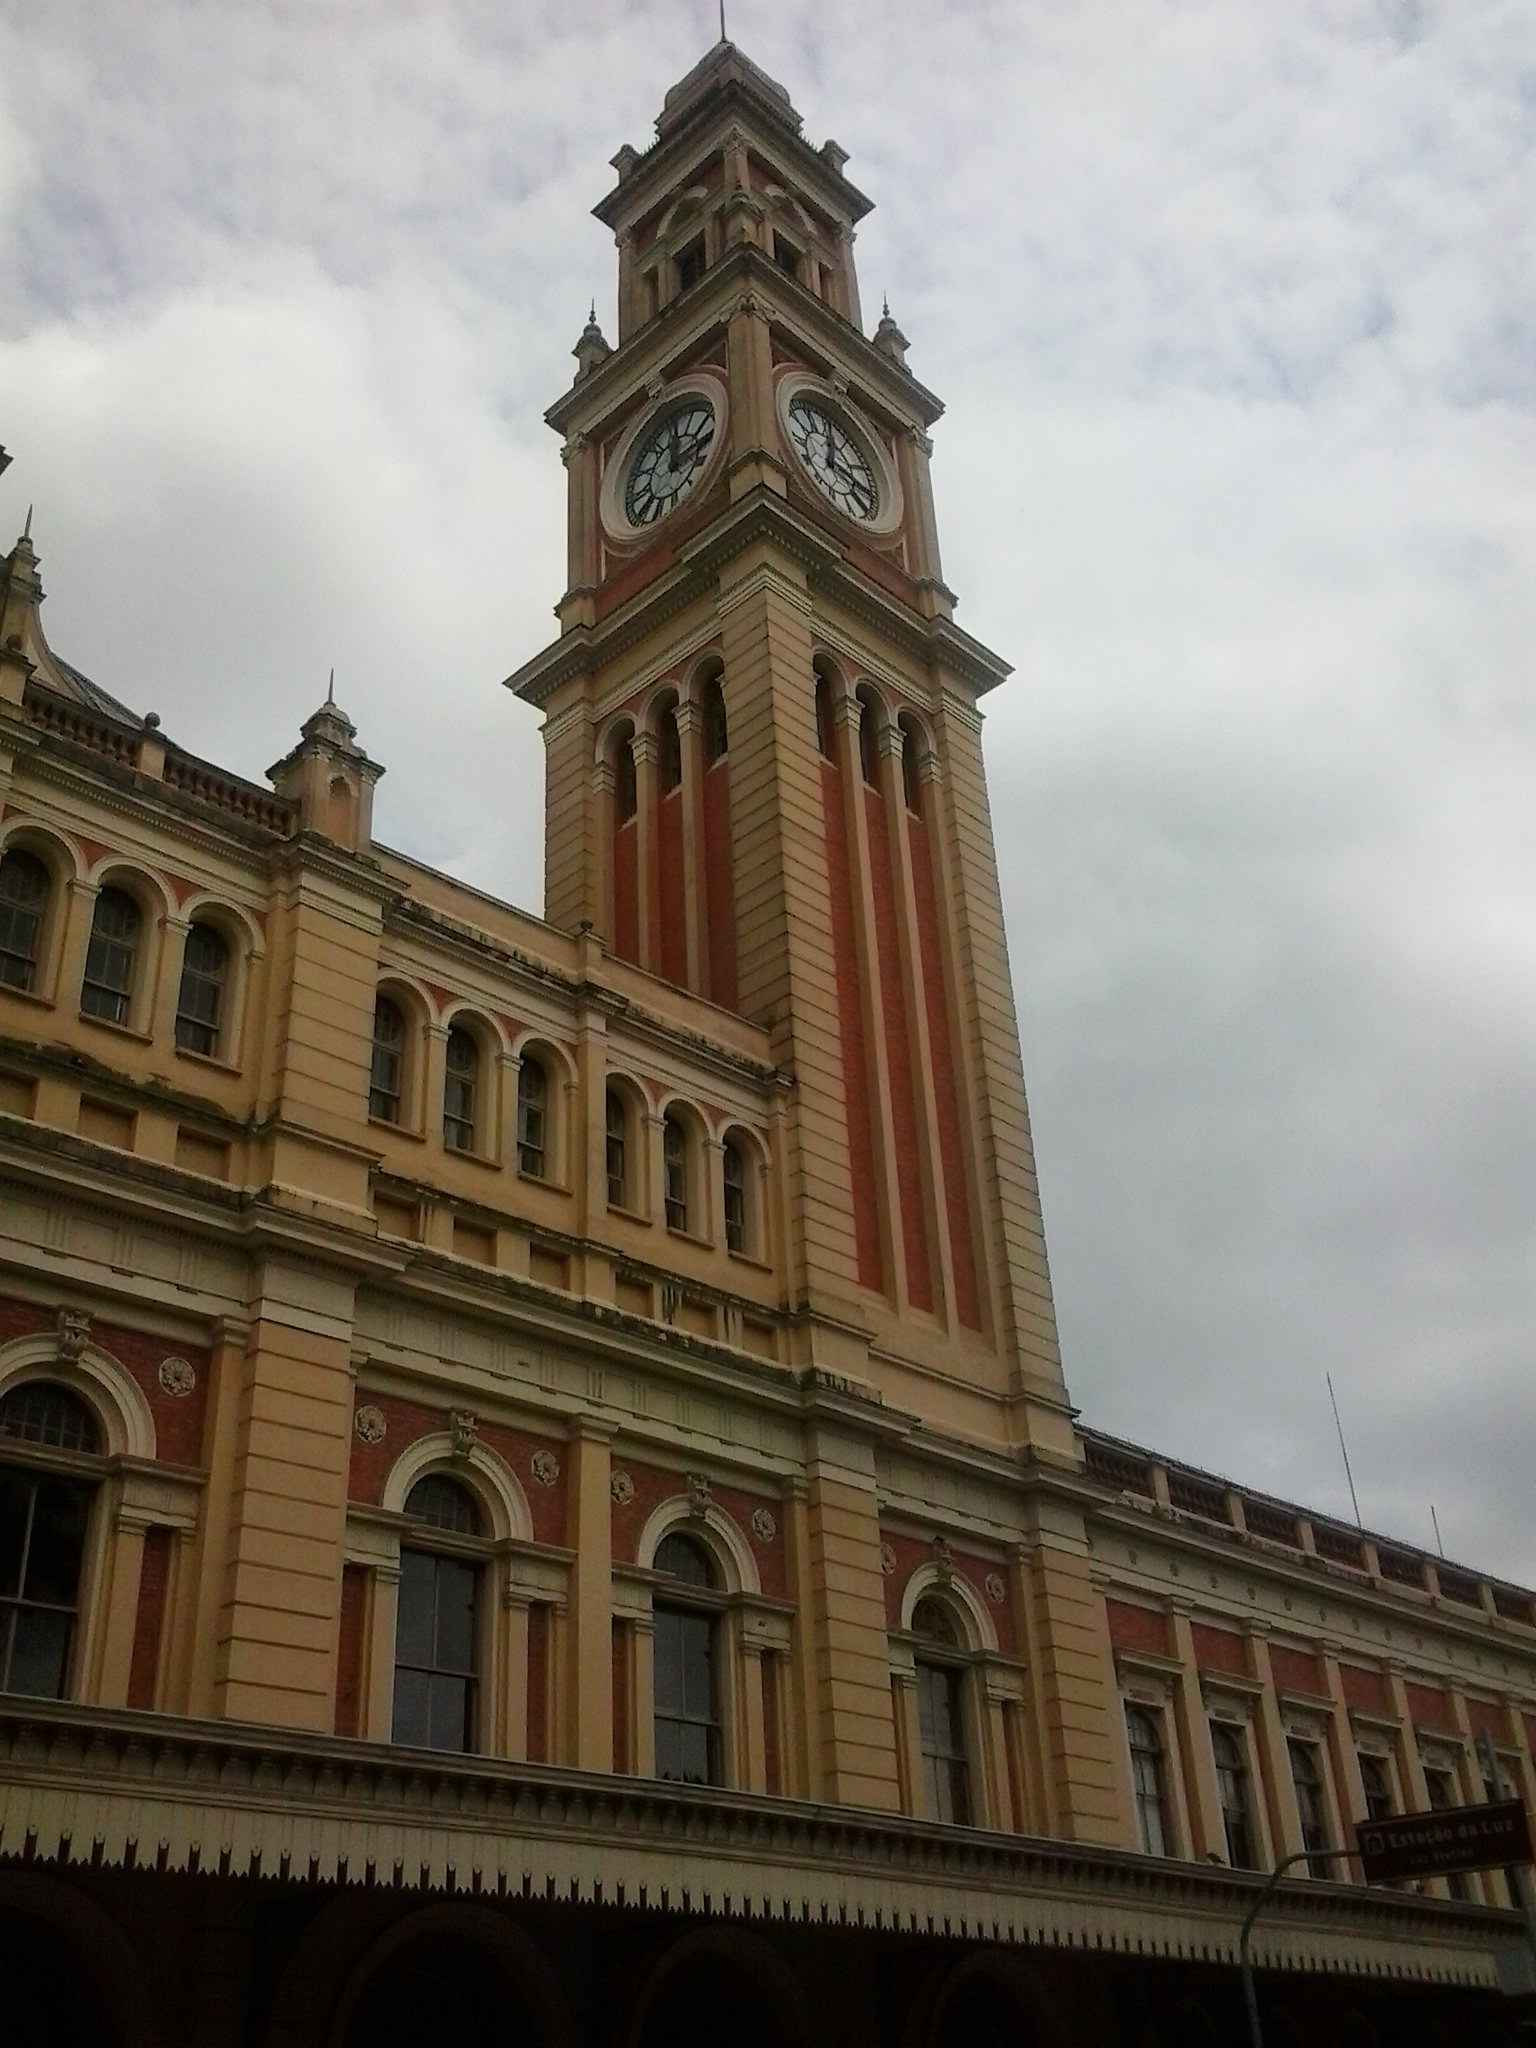
architecture, building, tower, landmark, facade, church, cathedral, place of worship, bell tower, basilica, sao paulo, light station, classical architecture